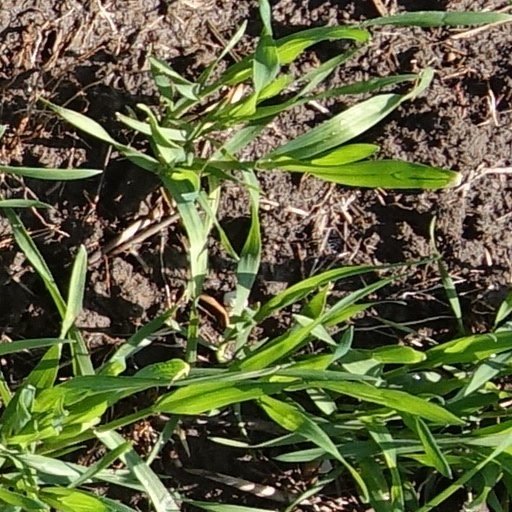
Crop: wheat